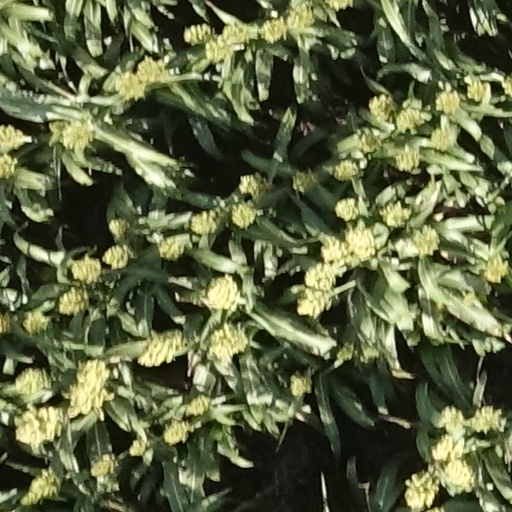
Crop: sorghum